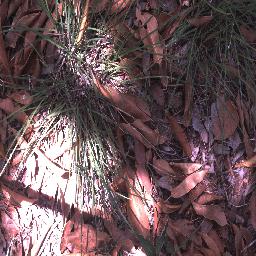
Label: negative